Zawiya (institution)

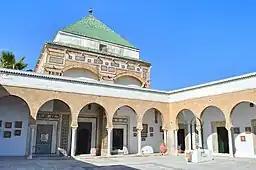
Zawiya of Sidi Qasim al-Jalizi in Tunis: view of the courtyard leading to the mausoleum chamber

A zawiya or zaouia (also spelled "zawiyah" or "zawiyya") is a building and institution associated with Sufis in the Islamic world. It can serve a variety of functions such a place of worship, school, monastery and/or mausoleum. In some regions the term is interchangeable with the term "khanqah", which serves a similar purpose. In the Maghreb, the term is often used for a place where the founder of a Sufi order or a local saint or holy man (e.g. a "wali") lived and was buried. In the Maghreb the word can also be used to refer to the wider "tariqa" (Sufi order or brotherhood) and its membership.